Talsarnau railway station

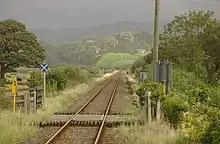
Looking north from Talsarnau.

In early 2015, Talsarnau was one of several stations on the Cambrian Coast Line to get a Harrington Hump (rather than raising the whole platform, a raised area is built where the middle doors of the train are when it stops at Talsarnau) made of paving slabs, cement and tarmac. This means that for those getting off or on the train through the middle doors of the train, the vertical step is very much reduced.